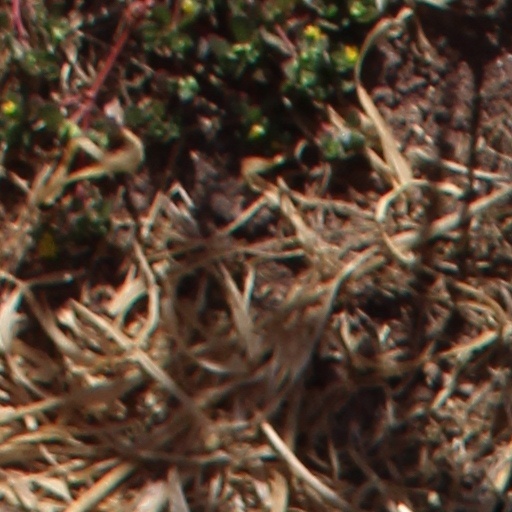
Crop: wheat